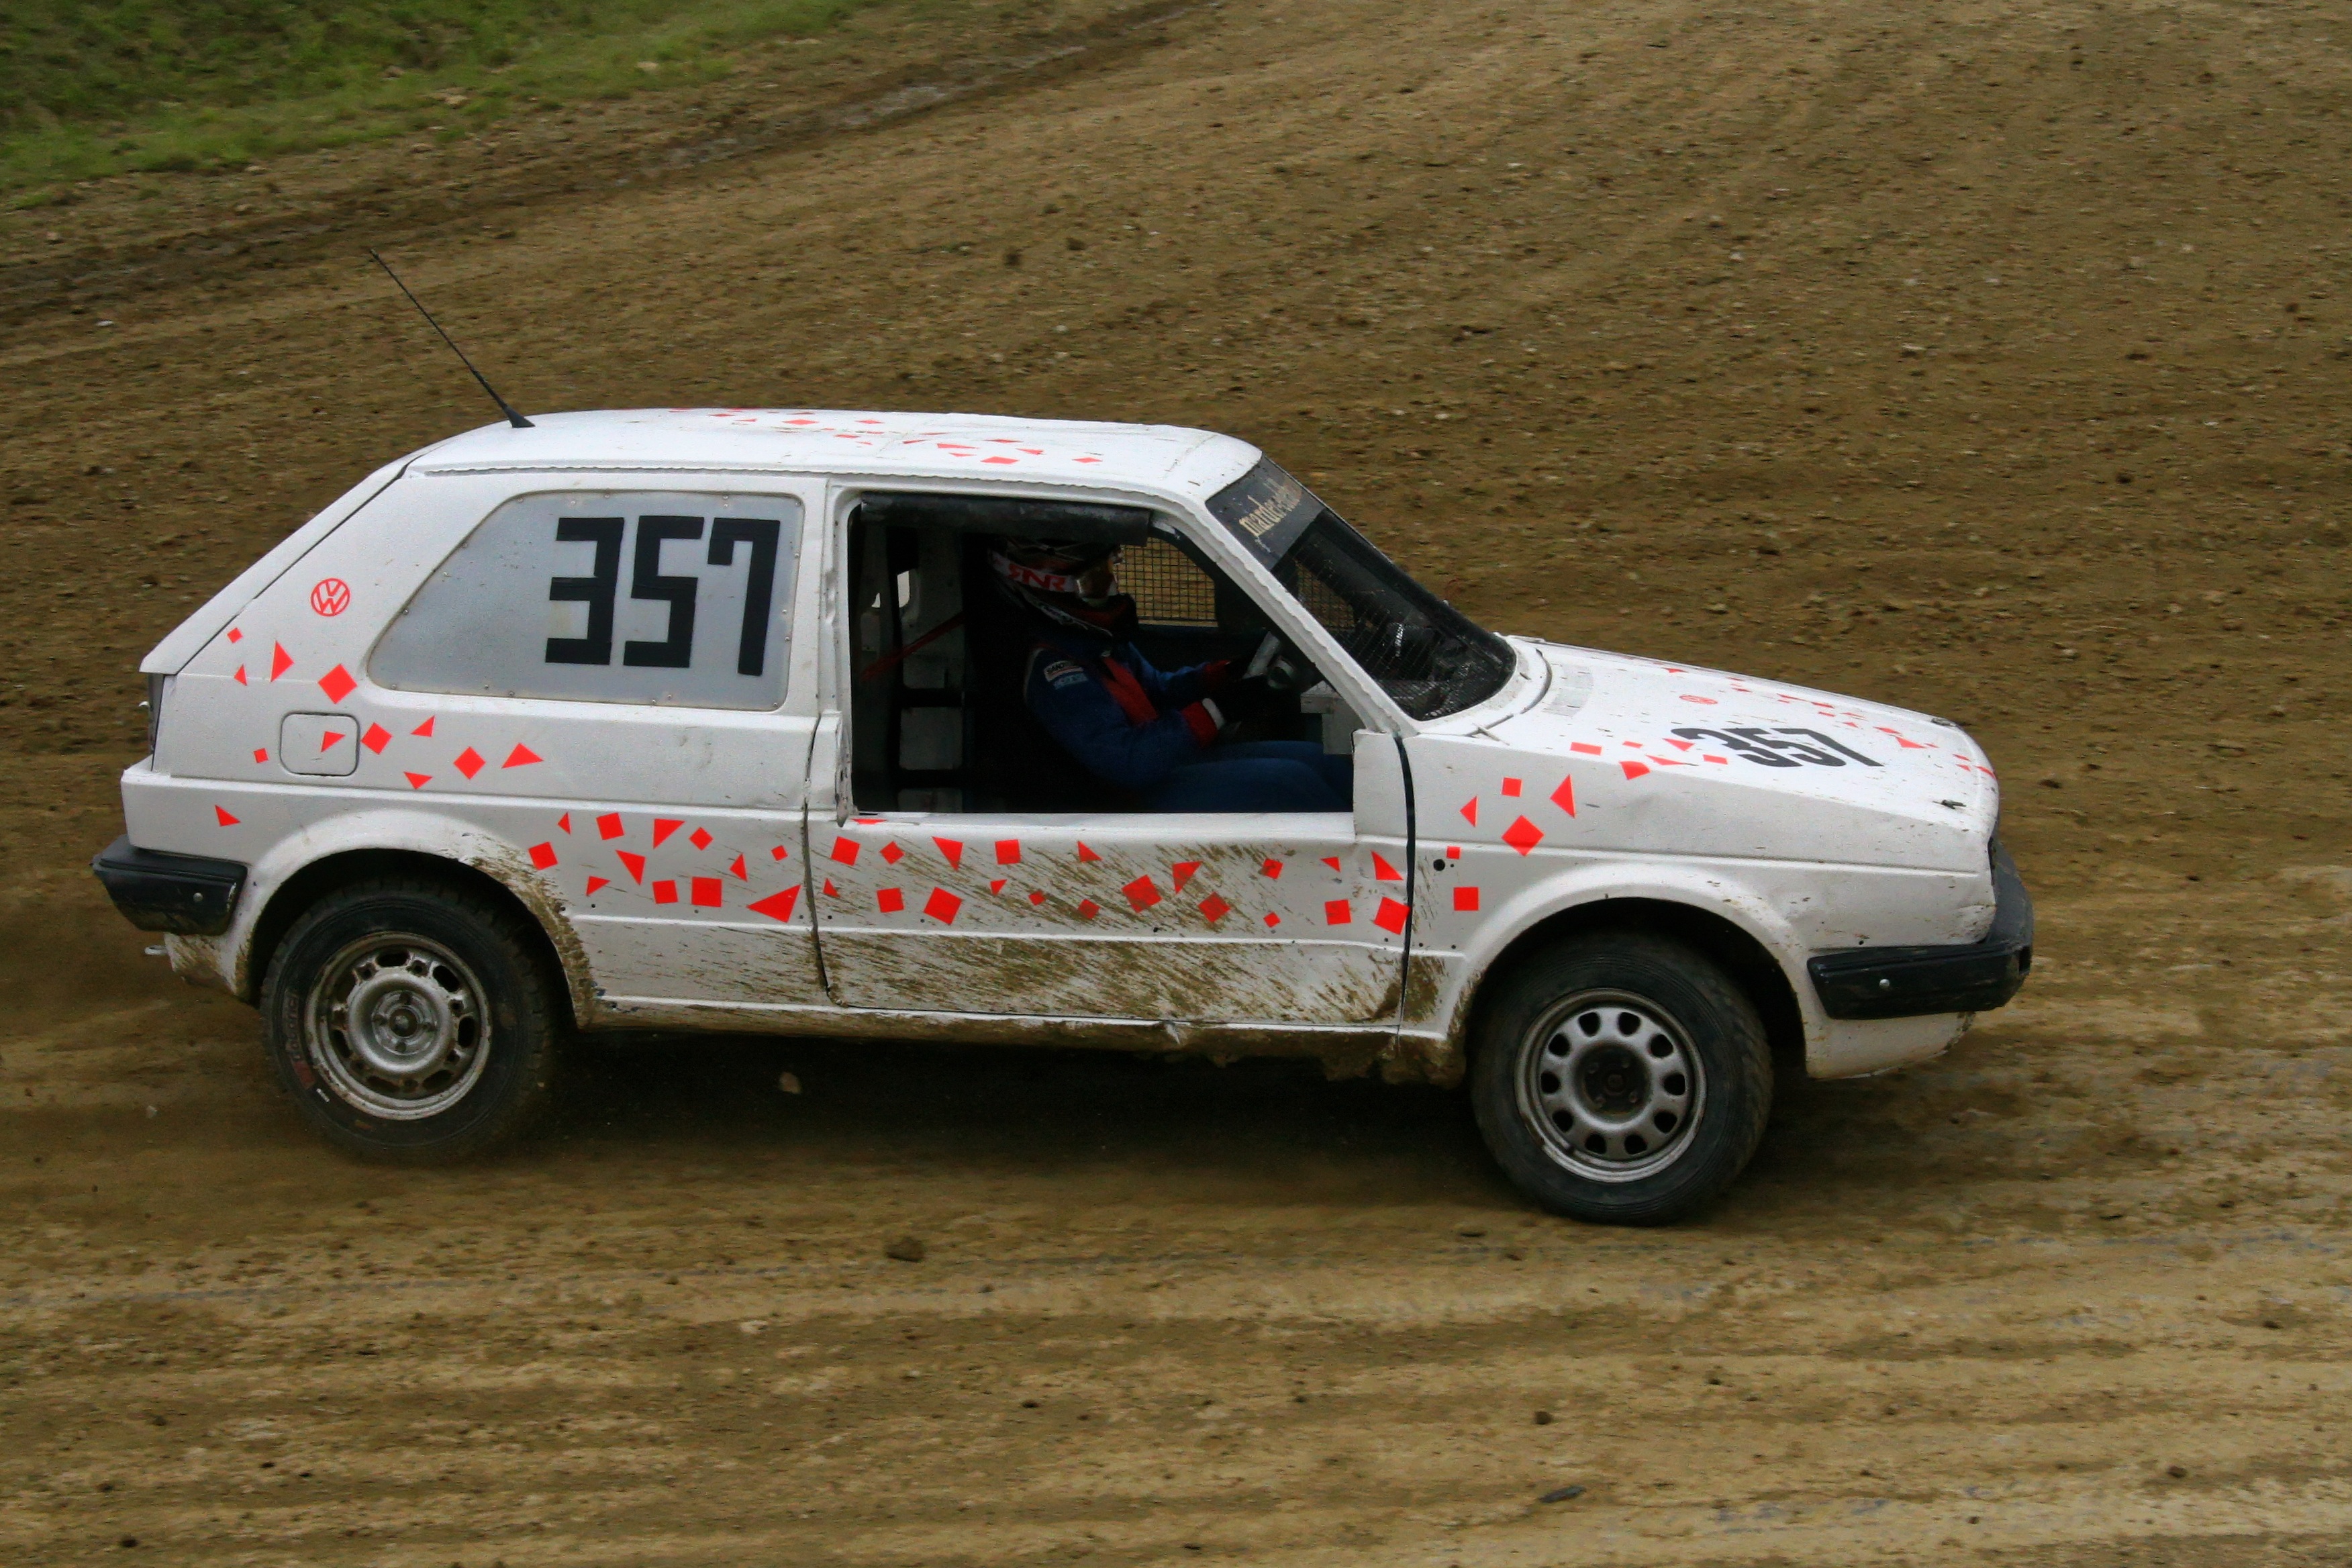
sport, car, volkswagen, vehicle, mud, drive, auto, dirty, cross, automotive, sports car, hatchback, race car, racing, motorsport, muddy, racing car, city car, quagmire, land vehicle, auto racing, autocross, automobile make, rallycross, rallying, supermini